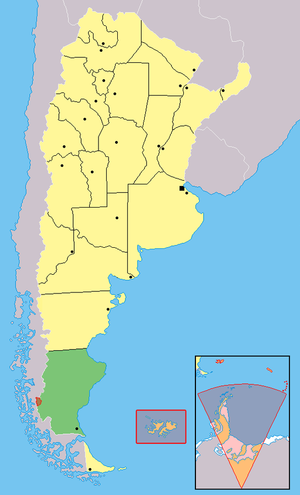
Le département de Lago Argentino est une des 7 subdivisions de la province de Santa Cruz, en Argentine. Son chef-lieu est la ville de El Calafate.
Le département de Güer Aike est une des 7 subdivisions de la province de Santa Cruz, en Argentine. Son chef-lieu est la ville de Río Gallegos.
Le département de Magallanes est une des 7 subdivisions de la province de Santa Cruz, en Argentine. Son chef-lieu est la ville de Puerto San Julián.
Le département de Lago Buenos Aires est un des 7 départements de la province de Santa Cruz, en Argentine. Son chef-lieu est la ville de Perito Moreno.
Le département de Río Chico est un des sept départements de la province de Santa Cruz en Argentine. Sa capitale est la ville de Gobernador Gregores.